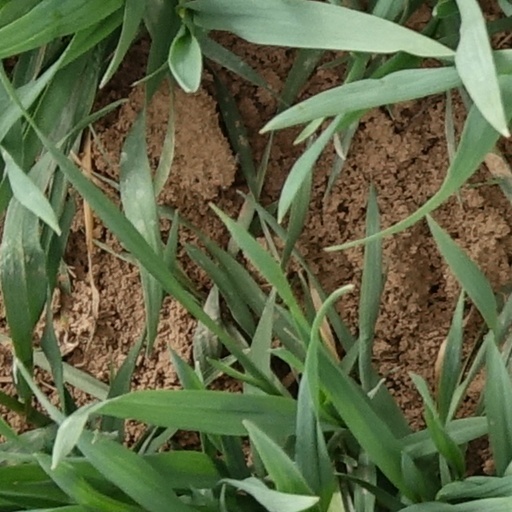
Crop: wheat